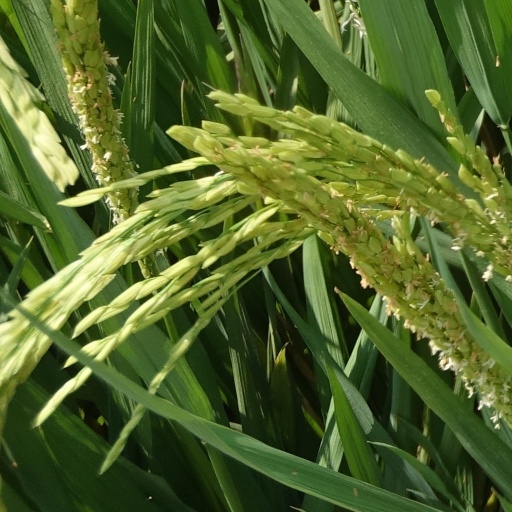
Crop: rice